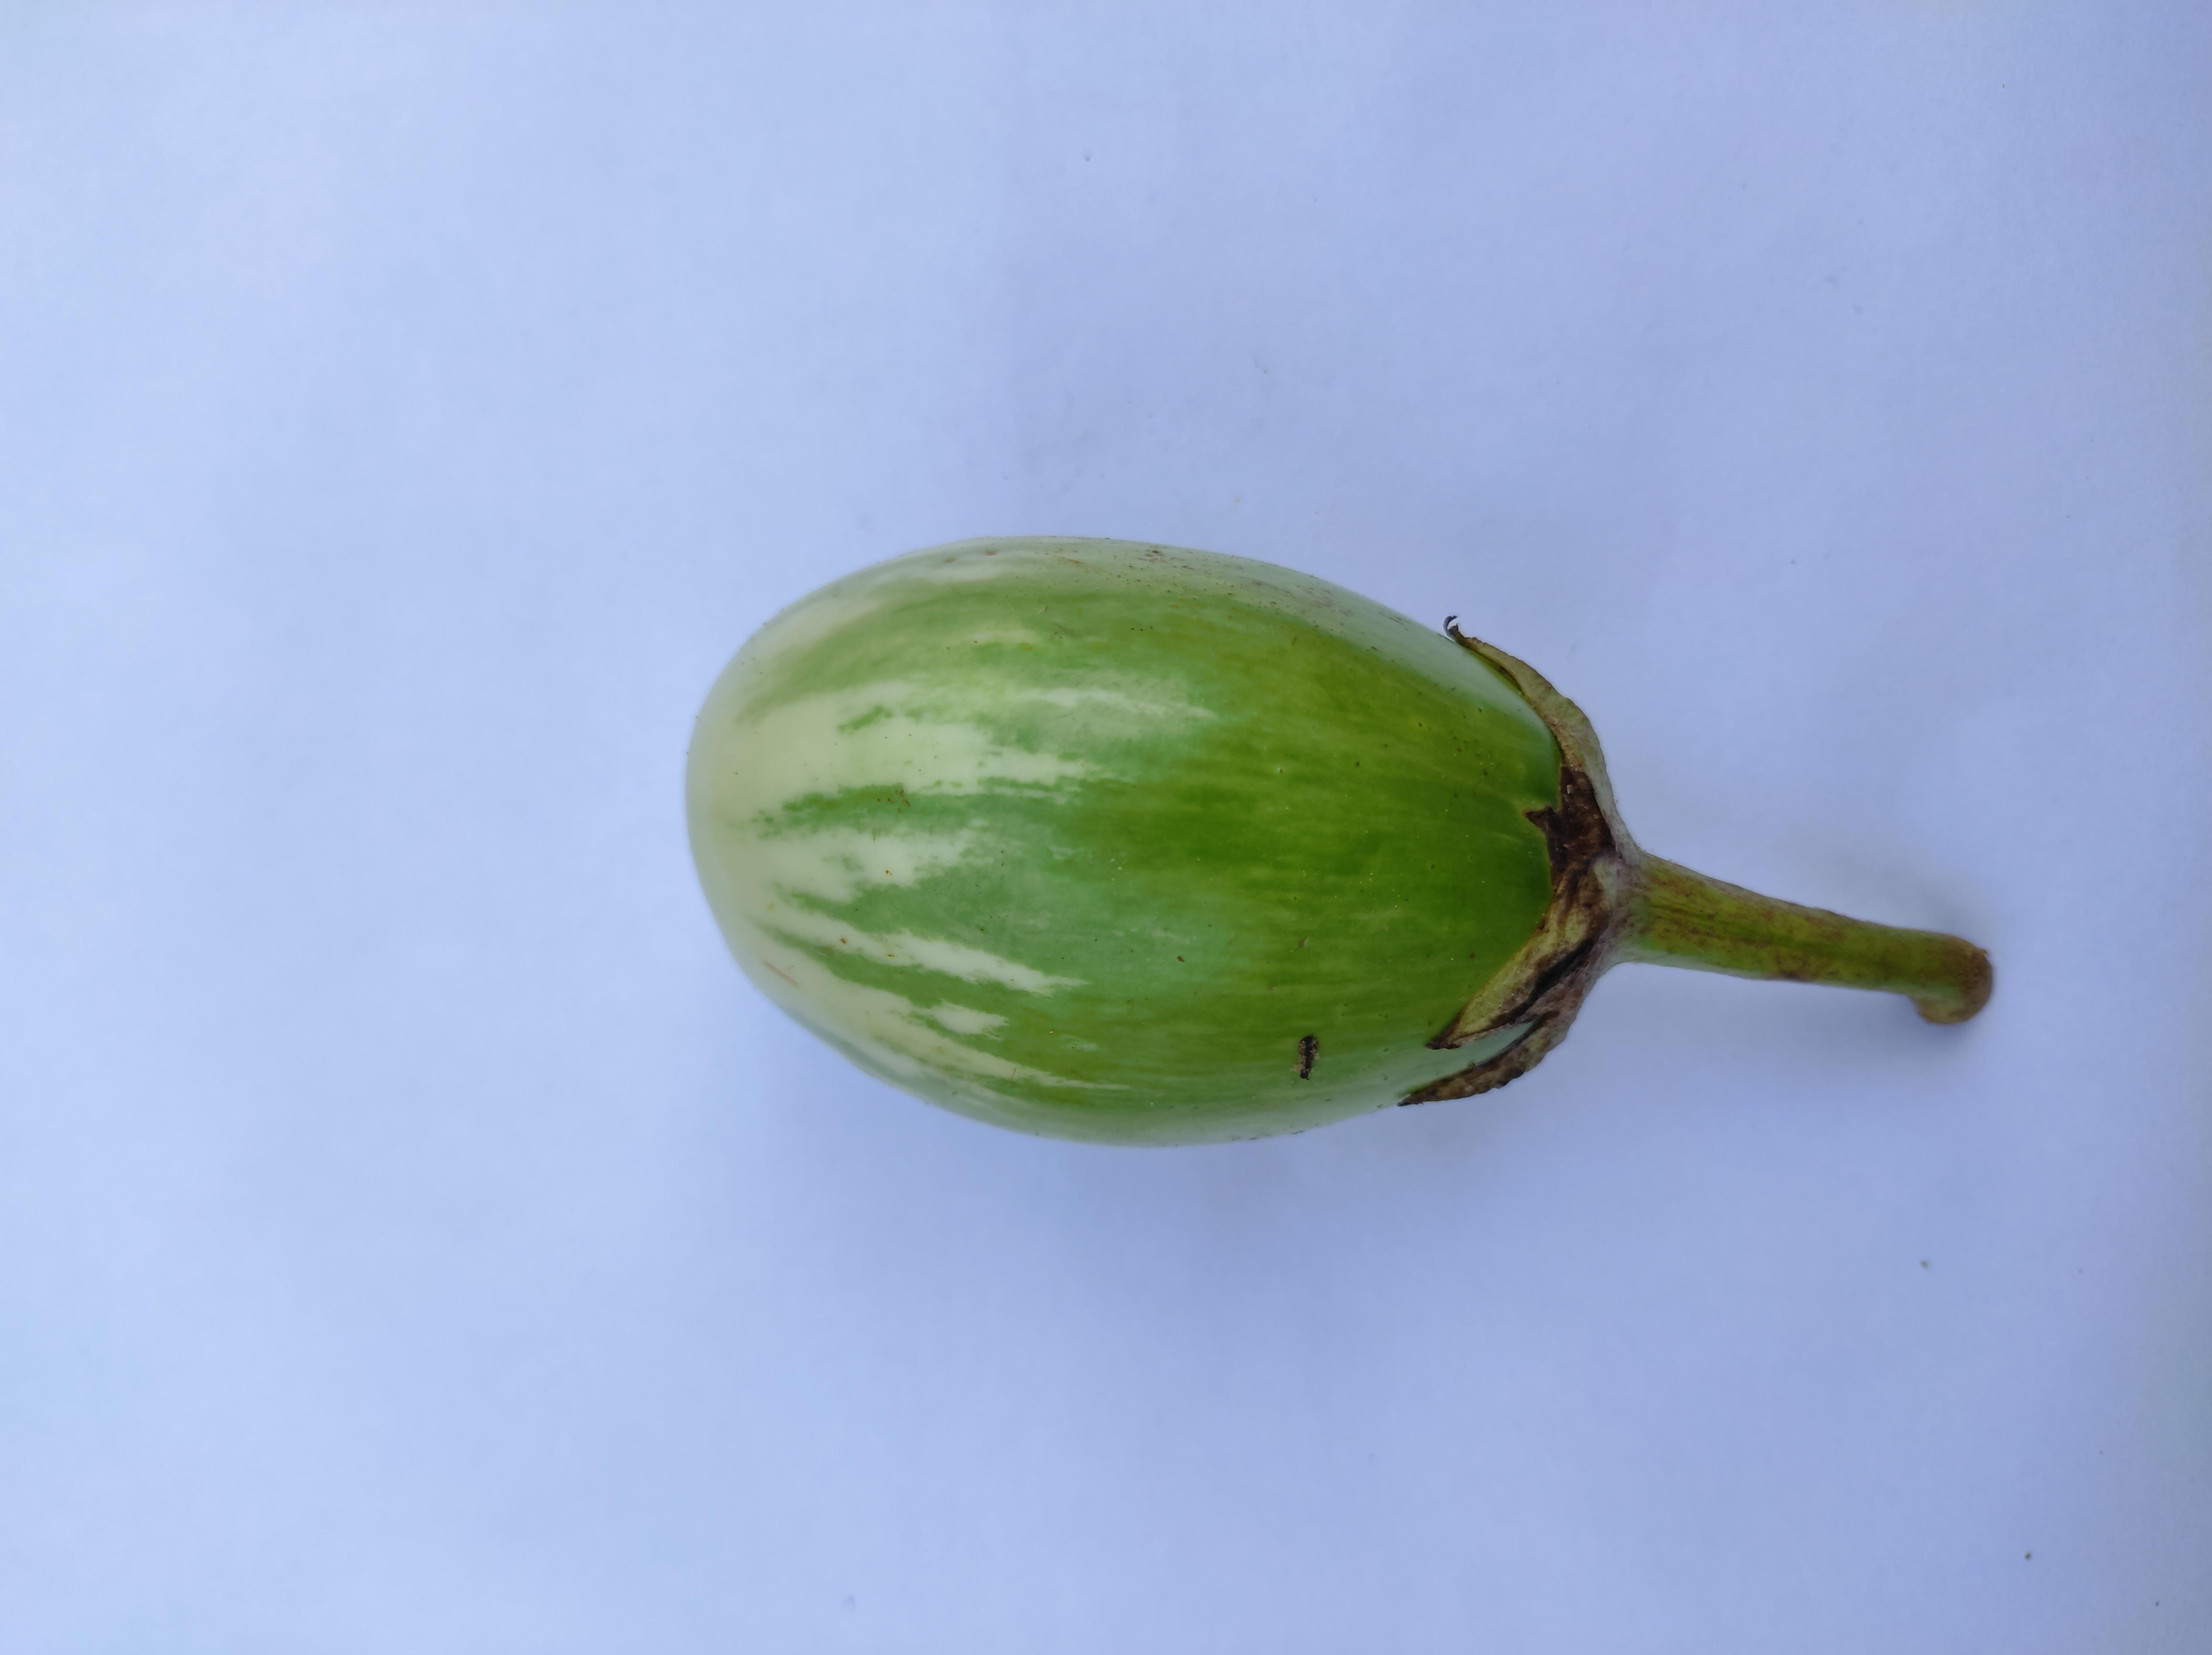
Label: Brinjal